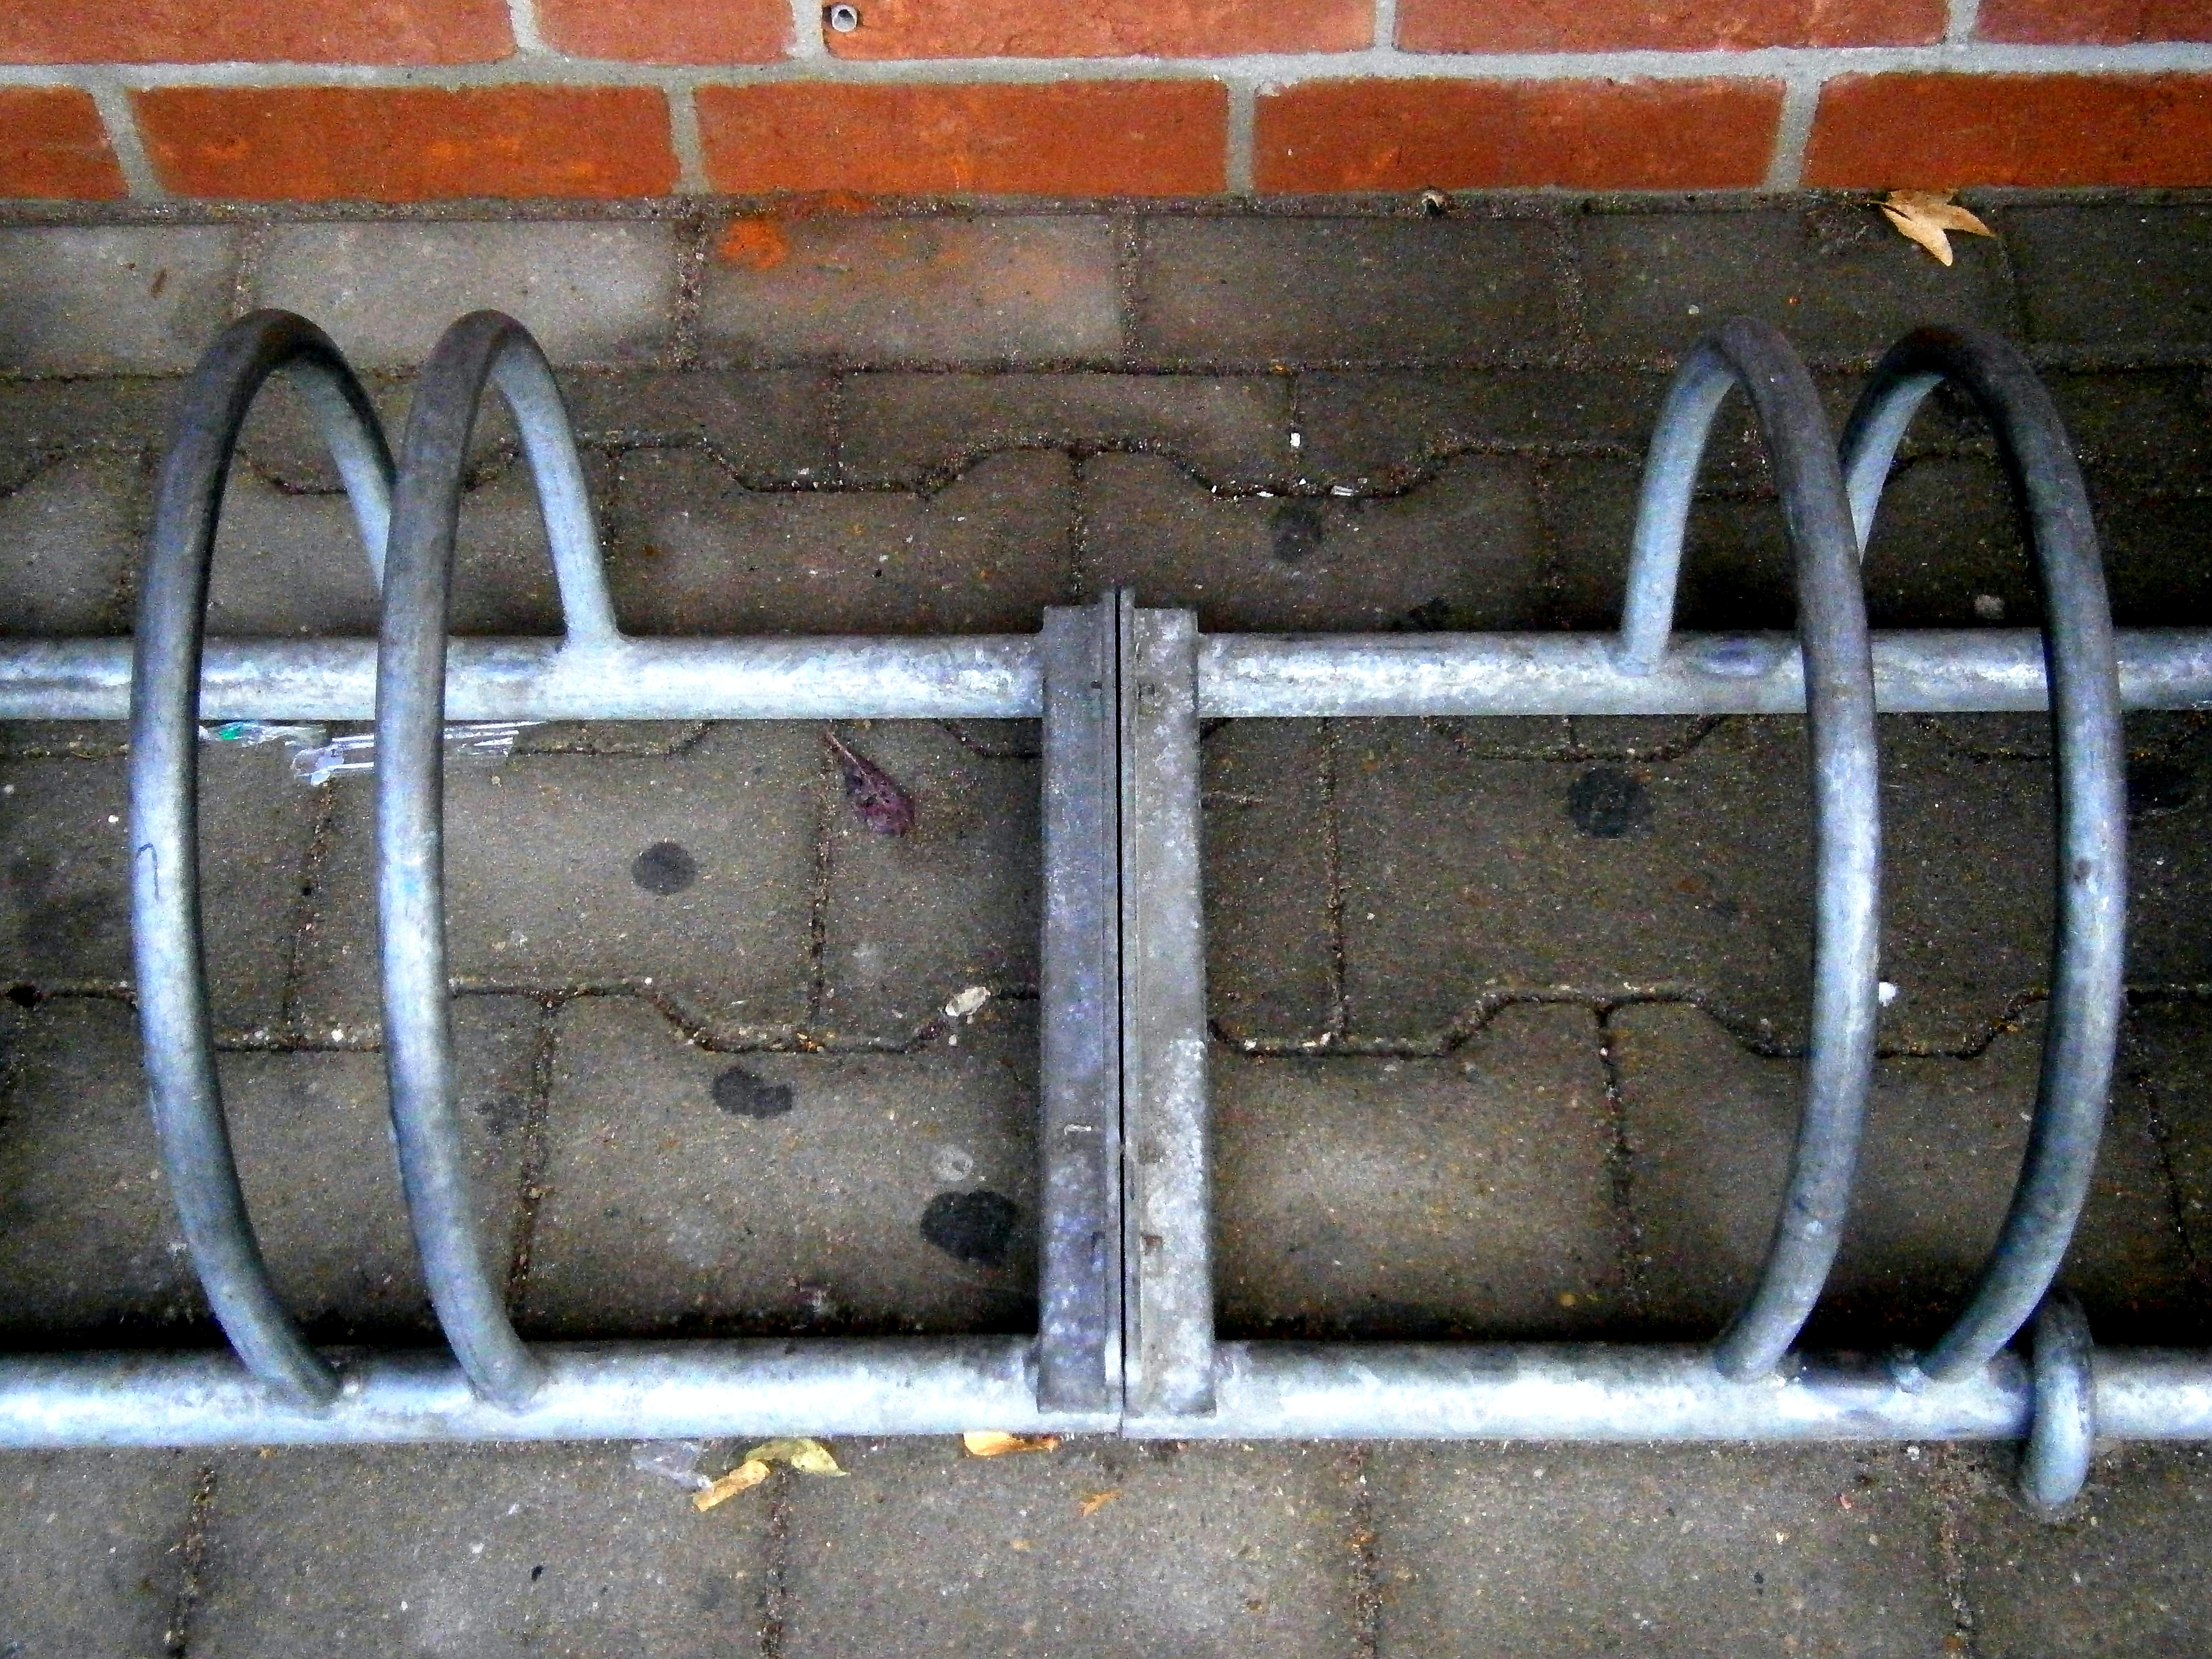
wheel, bike, park, metal, bumper, stand, chrome, silver, iron, turn off, side by side, bike racks, parking possibility, man made object, automotive exterior